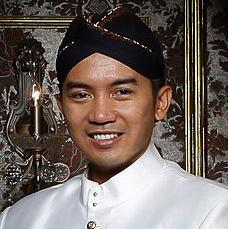
Age: 39